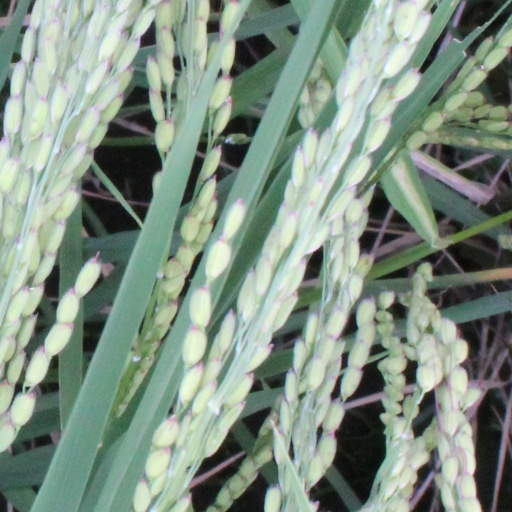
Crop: rice